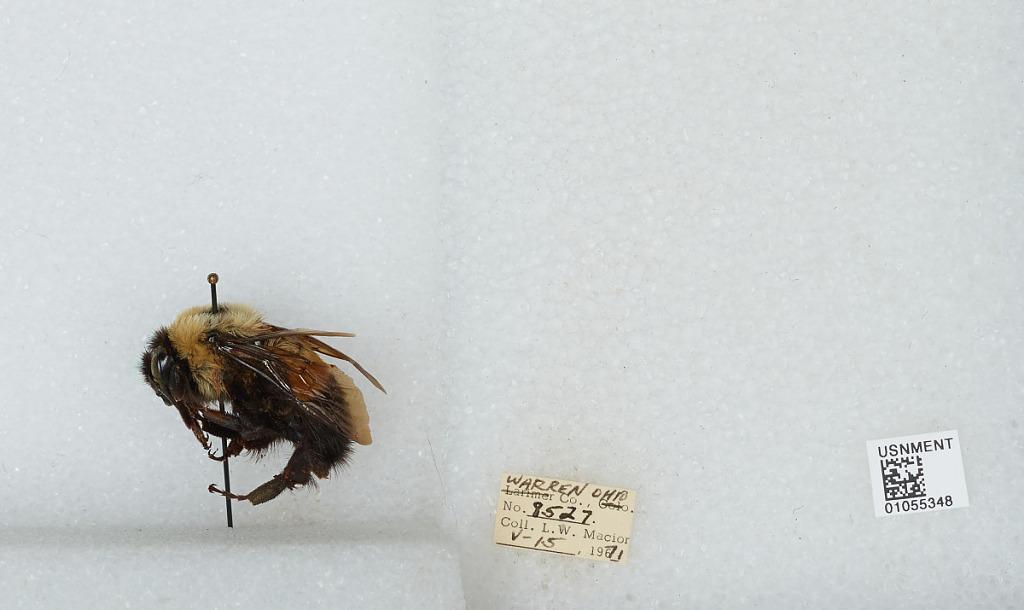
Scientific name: Bombus (Bombus) affinis Cresson
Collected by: L. Macior
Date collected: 1971-5-15
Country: United States
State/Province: Ohio
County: Warren
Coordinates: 39.4242, -84.1856